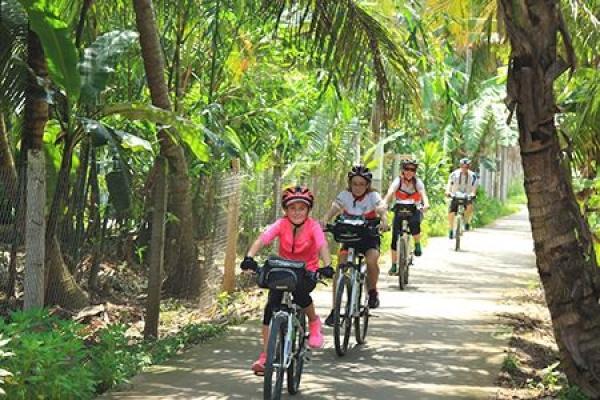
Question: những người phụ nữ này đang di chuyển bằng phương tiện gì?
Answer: họ di chuyển bằng xe đạp